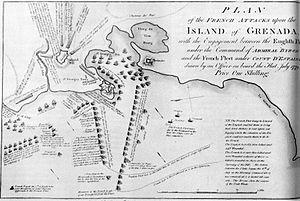
Plan de la bataille terrestre et navale de la Grenade, le 4 et 6 juillet 1779.
La bataille navale de la Grenade se déroule dans les Antilles le 6 juillet 1779 lors de la guerre d'indépendance des États-Unis. Elle oppose une escadre de la Royal Navy britannique commandée par John Byron aux forces de la Marine française sous les ordres de Charles Henri d'Estaing. C'est la deuxième grande bataille opposant la France et la Grande-Bretagne après le combat d'Ouessant au large de Brest en 1778. Elle intervient alors que le conflit, entré dans la deuxième année de l'engagement français, reste très indécis.
La prise de Grenade est une expédition de l'armée française dirigée par le comte d'Estaing en juillet 1779 qui aboutit à la prise de l'île de Grenade, une des colonies des Indes occidentales britanniques. Cet évènement entre dans le cadre de la guerre d'indépendance américaine. Le débarquement intervient le 2 juillet et les troupes françaises prennent ensuite d'assaut les fortifications britanniques d'Hospital Hill surplombant la capitale Saint-Georges. Après leur prise, les canons britanniques sont utilisés contre leurs anciens propriétaires positionnés dans le fort George. C'est à ce moment-là que le gouverneur Lord Macartney engage les pourparlers.